Rusty Schweickart

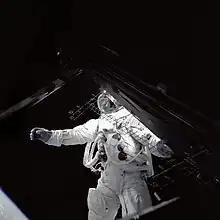
Schweickart performs an EVA standing on the lunar module porch, photographed by fellow astronaut James McDivitt inside the LM.

Eventually, he improved enough to perform a relatively brief EVA with his feet restrained on the LM "porch" (a platform used in transferring to the descent ladder), while Command Module Pilot Scott performed a stand-up EVA through the open hatch of the CM. During a five-minute pause tethered outside his spacecraft, Schweickart felt he underwent a metaphysical experience as he stared at the Earth, contemplating its place in the universe. He subsequently practiced Transcendental Meditation based on his experience.